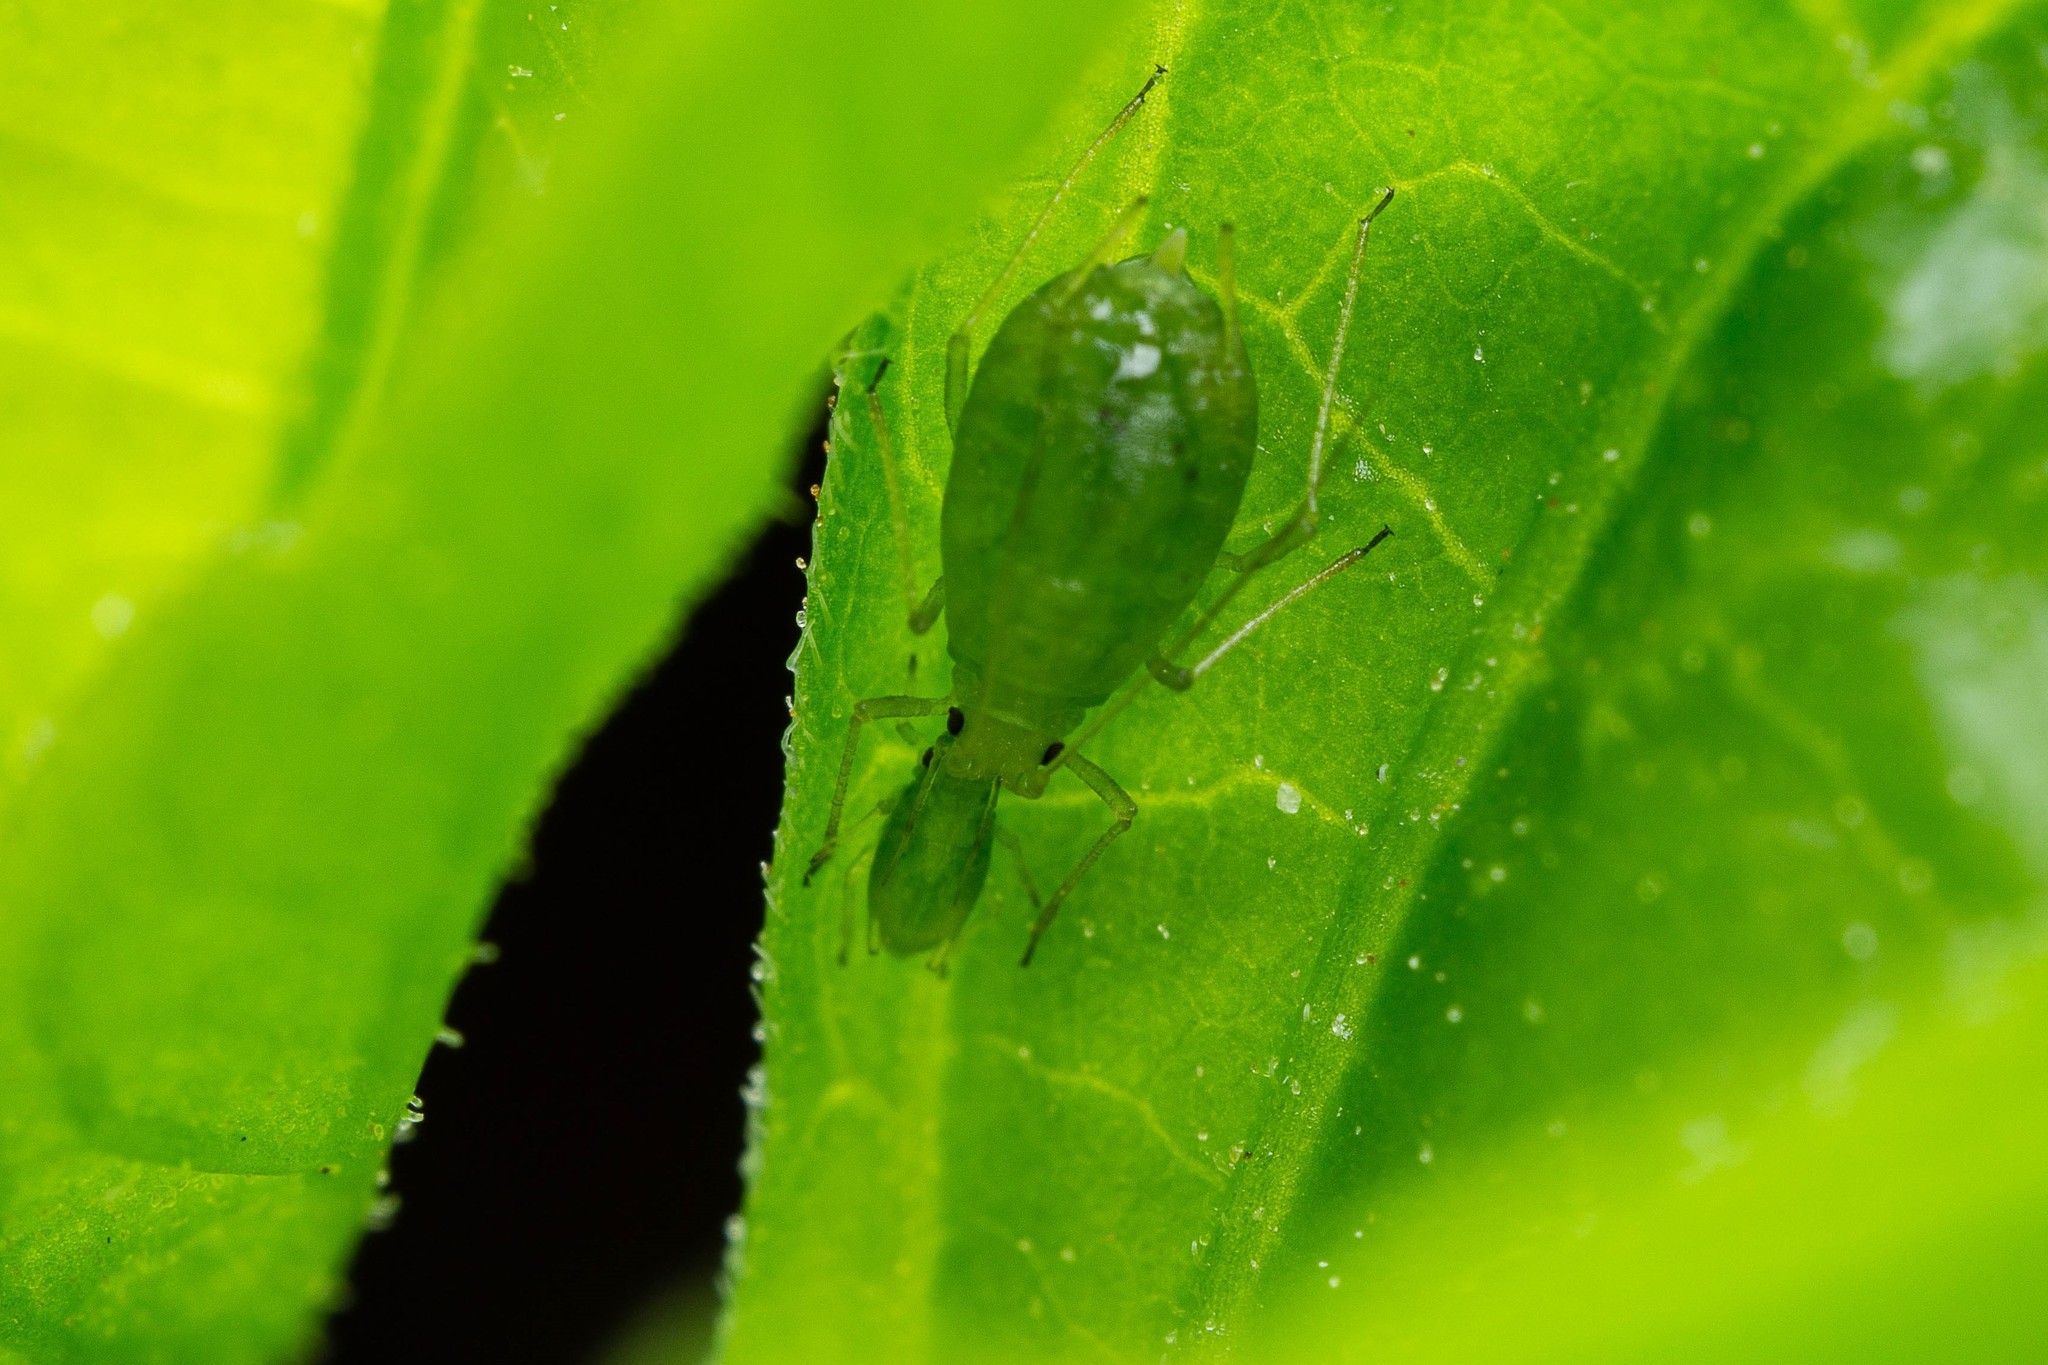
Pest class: green_peach_aphid